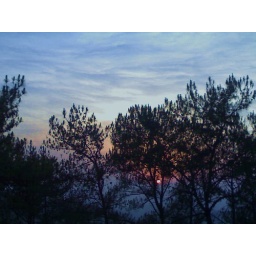
Sunset behind the pine trees in Shillong